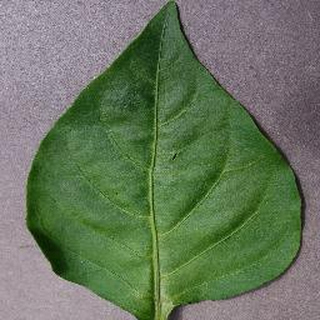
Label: healthy_bell_pepper